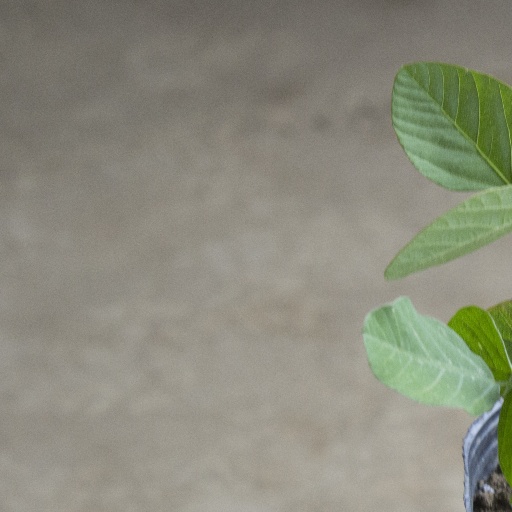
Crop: soybean